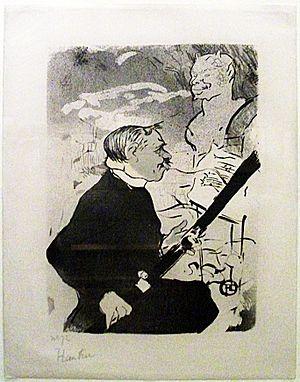
Désiré Hippolyte Dihau est un bassoniste et compositeur français né le 2 août 1833 à Lille et mort le 20 août 1909 à Paris. Il est le bassoniste représenté par Edgar Degas dans L'Orchestre de l'Opéra.